Dick Vidmer

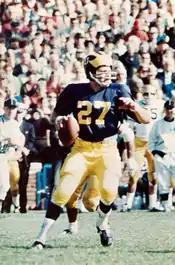
Vidmer from 1968 "Michiganensian"

As a freshman in 1964, Vidmer suffered a broken leg and torn ankle ligaments during a football practice session. Vidmer never recovered fully from the injury, recalling later, "I was never able to move around like I could before. It made a difference in my effectiveness. I was not as formidable a player as I once was." He started only three games in the 1965 season, completing 32 of 68 passes with seven interceptions.